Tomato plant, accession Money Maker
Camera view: tilt-top (135 deg); turntable rotation: 90 degrees
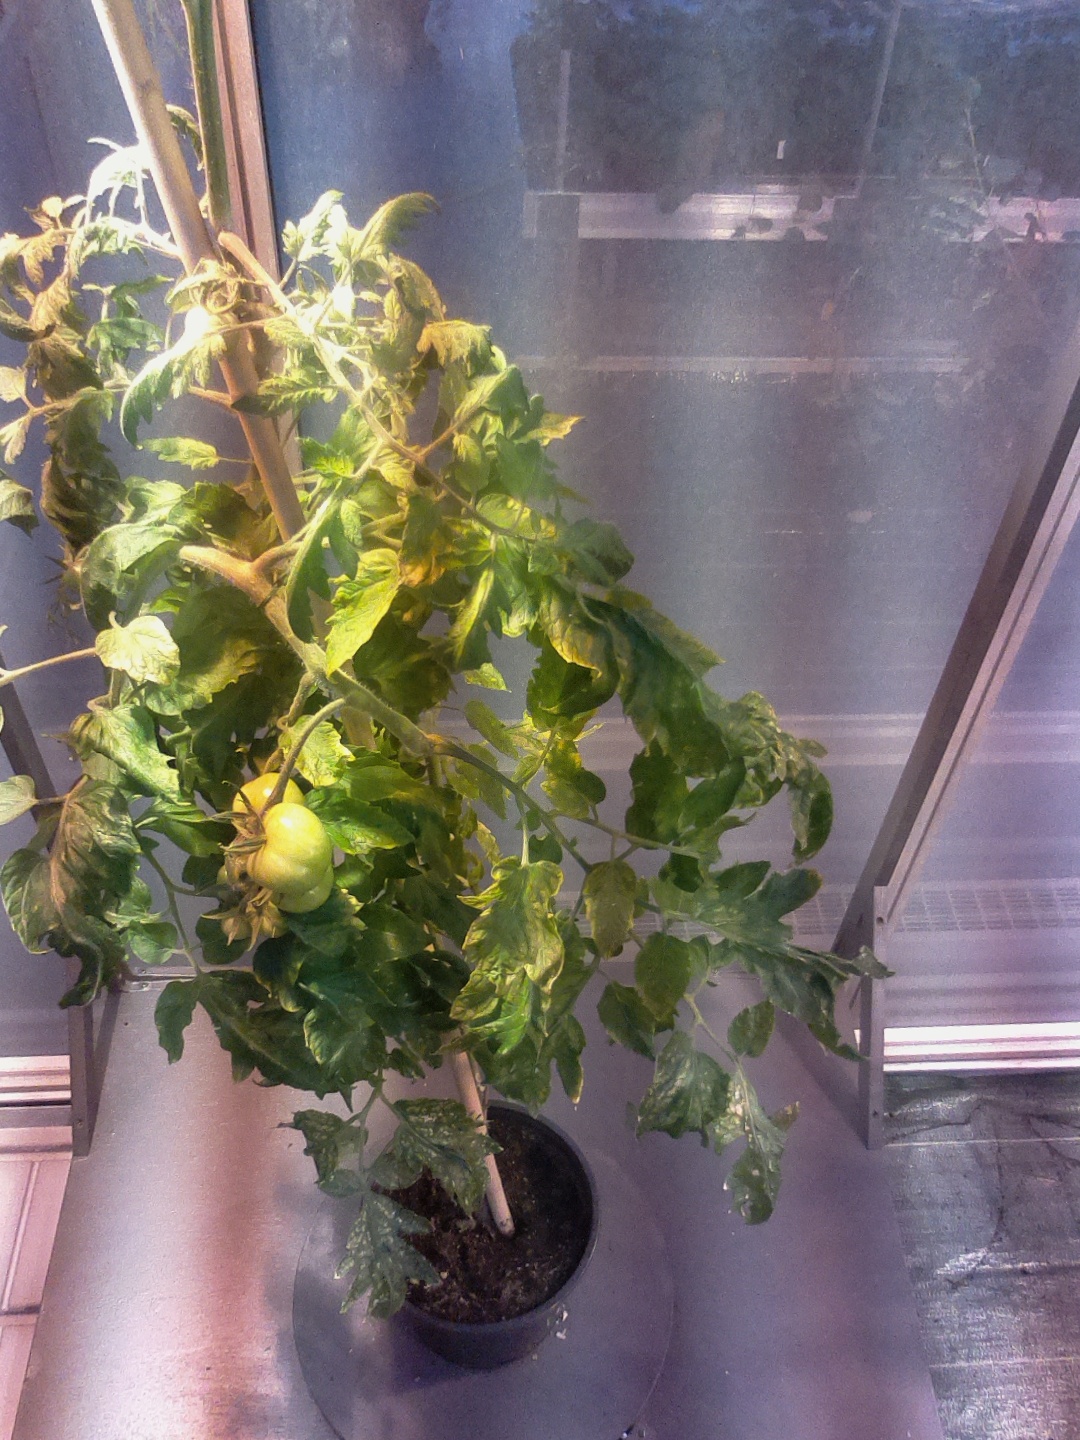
BBCH growth stage 77: 70%-80% of final fruit size